Michele Conti (politician)

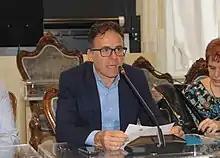

He was a member of right-wing party National Alliance from 1994 to 2005 and he served as municipal councillor in Pisa. He ran for Mayor of Pisa at the 2018 Italian local elections, supported by a centre-right coalition formed by Lega Nord, Forza Italia and Brothers of Italy. He won and took office on 27 June 2018.